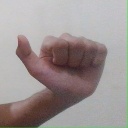
अक्षर: त